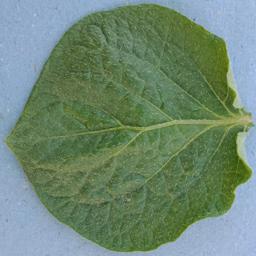
Etiqueta: Sana